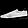
Label: Sneaker